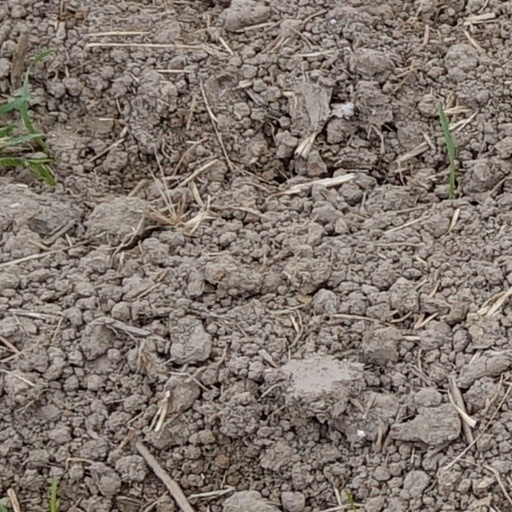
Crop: wheat